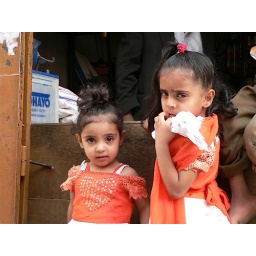
girls in orange